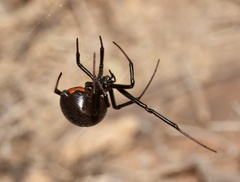
Species: Lactrodectus_hesperus